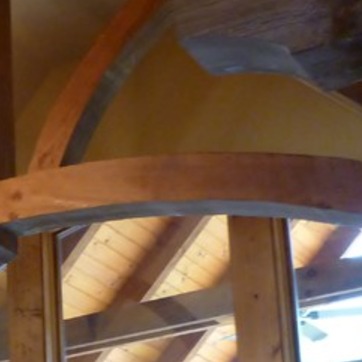
Material: wood